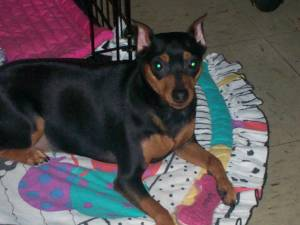
Breed: miniature pinscher